Cuttack Chandi Temple

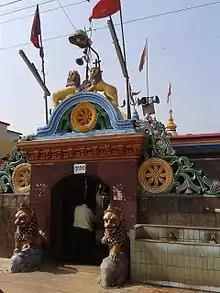
Temple gate

The Kataka Chandi Temple is a temple dedicated to the Hindu goddess Chandi in Cuttack, Odisha, India, near the banks of the Mahanadi River.